2011 Rally Islas Canarias

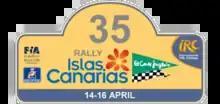

The 2011 Rally Islas Canarias, was the second round of the 2011 Intercontinental Rally Challenge (IRC) season. The twelve stage asphalt rally took place on the island of Gran Canaria between 14 and 16 April 2011. The rally was also a round of the Spanish Asphalt Championship.